RuPaul

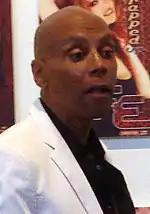
RuPaul in 2009

In mid-2008, RuPaul began producing "RuPaul's Drag Race", a reality television game show which aired on Logo in February 2009. On the program drag queens compete to be selected by RuPaul and a panel of judges as "America's next drag superstar". The first season's winner was BeBe Zahara Benet, and first runner-up Nina Flowers was chosen by fans as "Miss Congeniality" through voting via the show's official website. To publicize the new show, RuPaul appeared on several other shows in 2008, including "Project Runway", as guest judge, and on "Paula's Party" as a guest "chef".